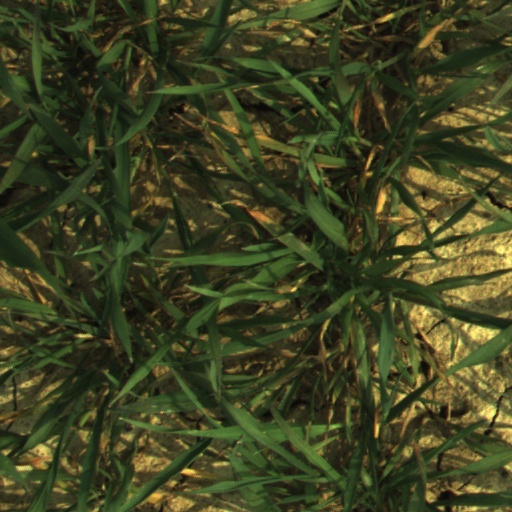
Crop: wheat